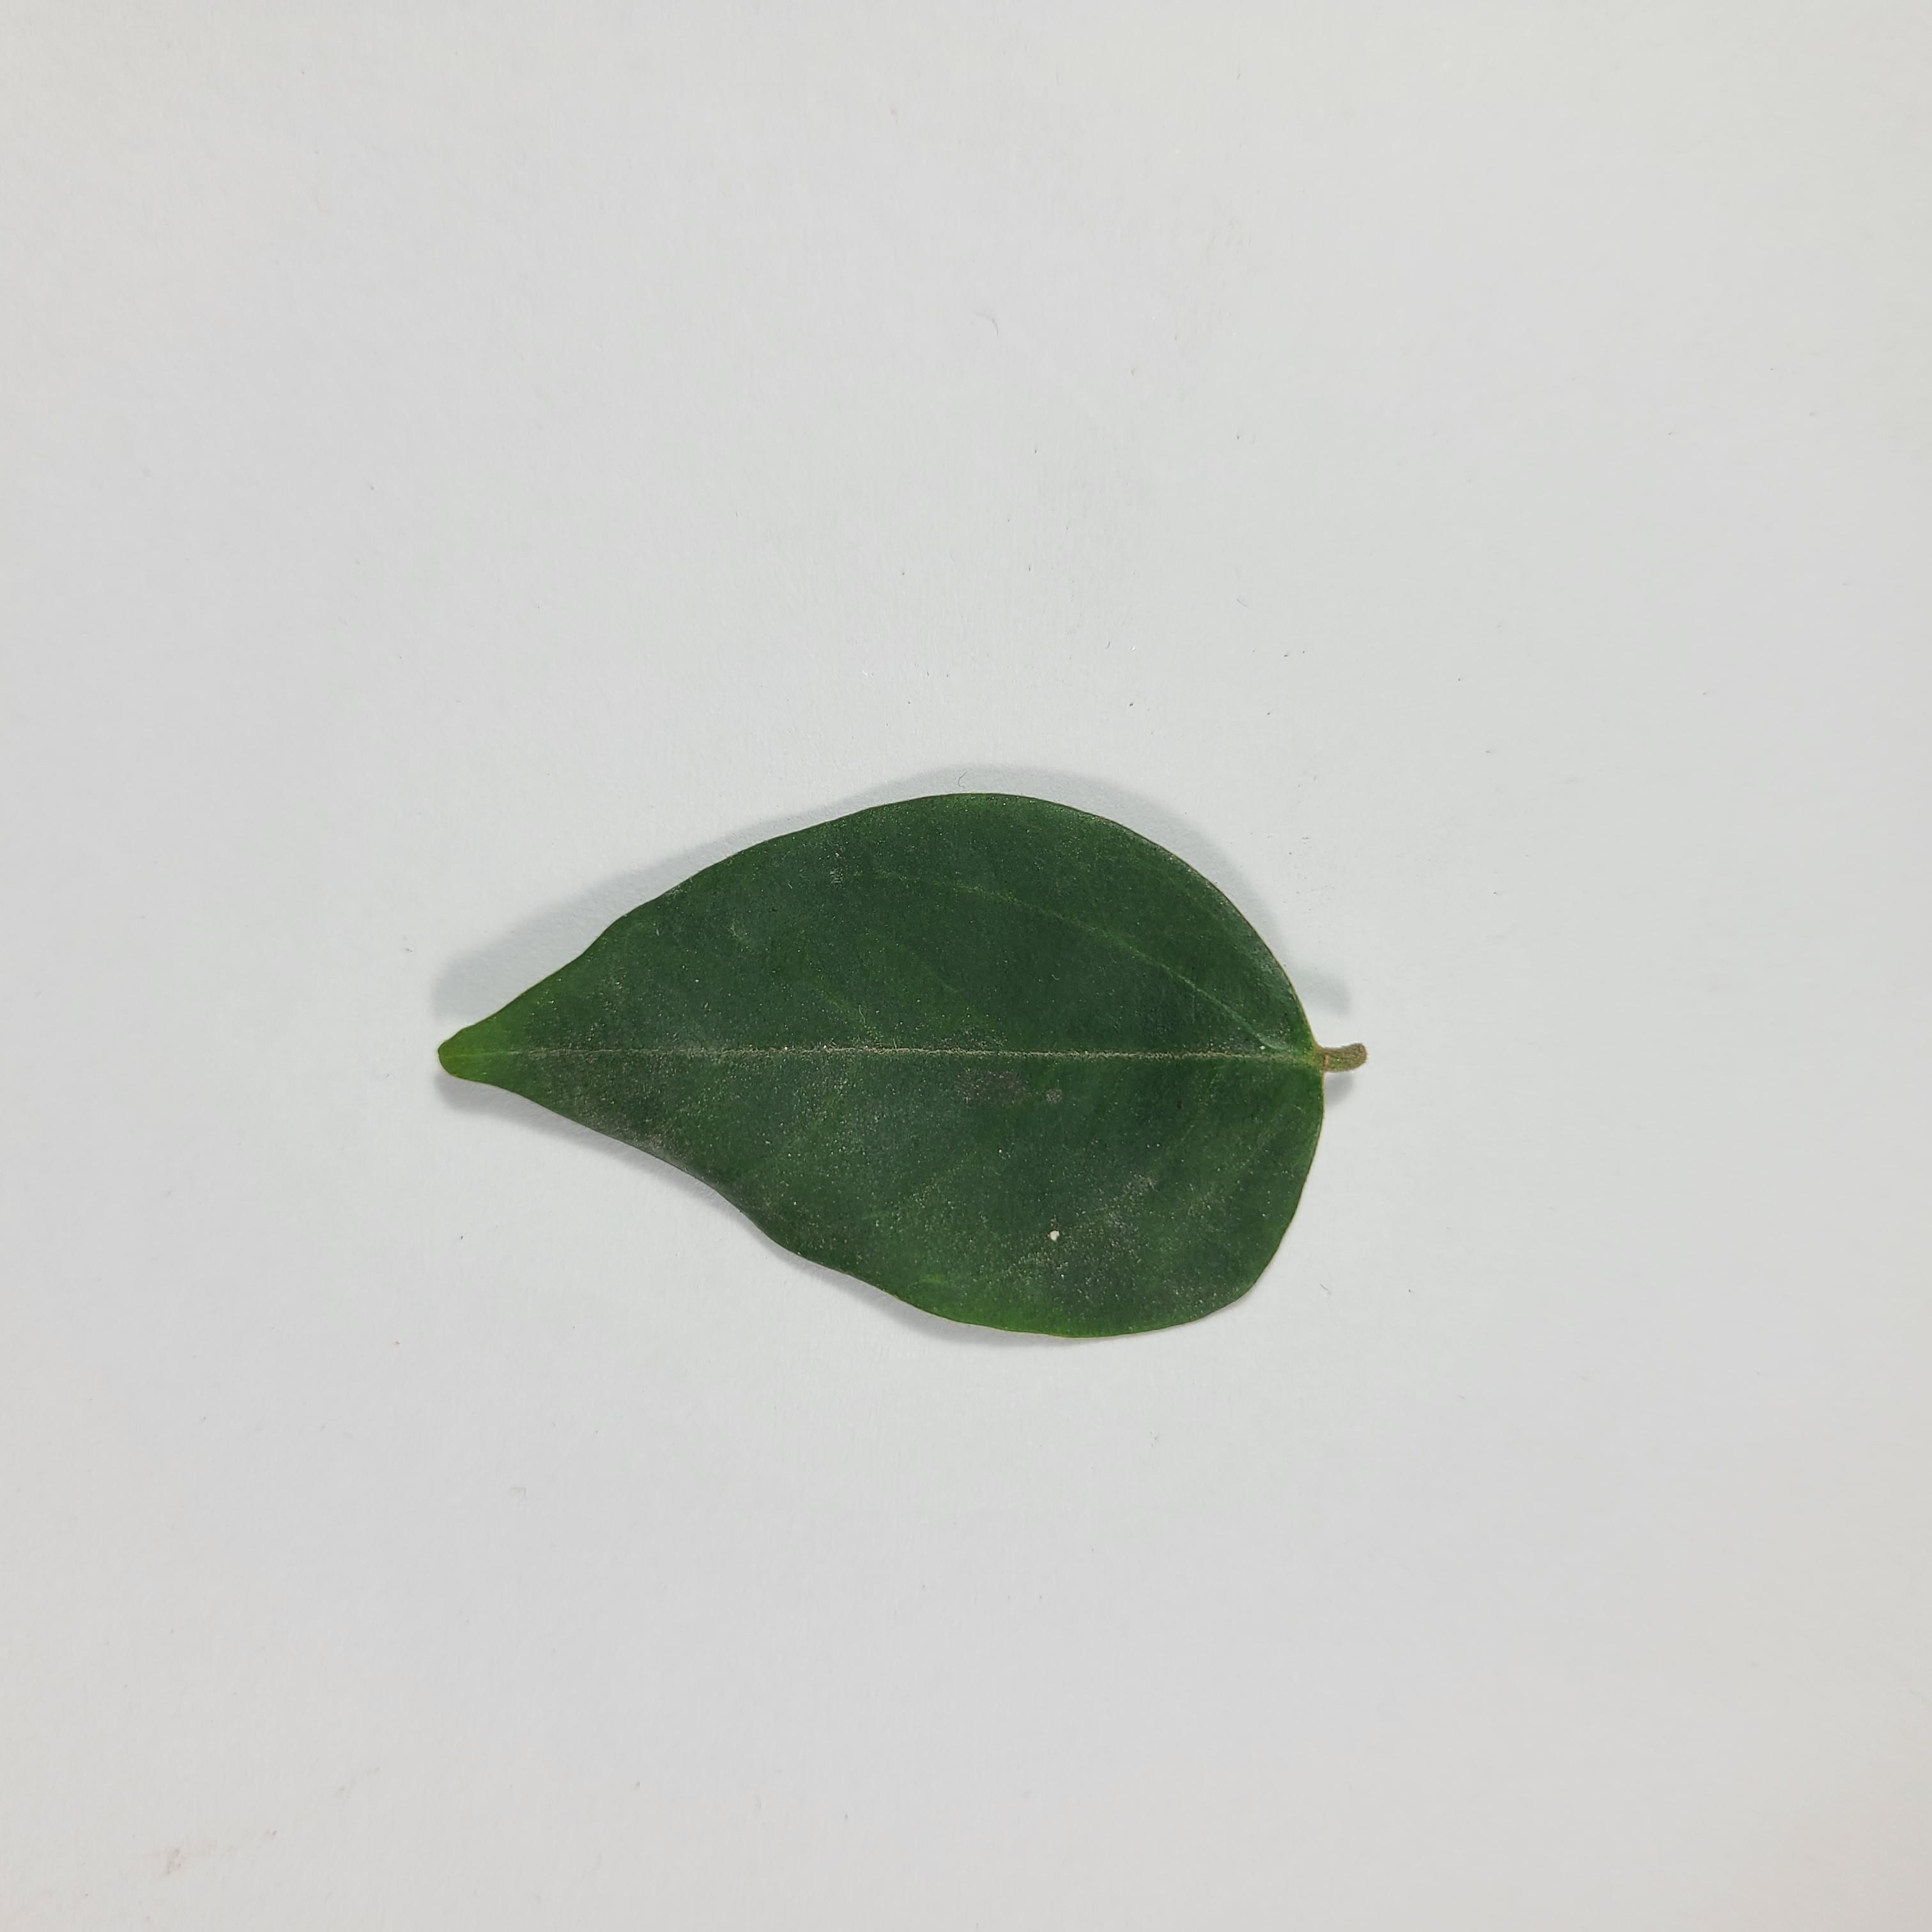
Label: Healthy Leaves